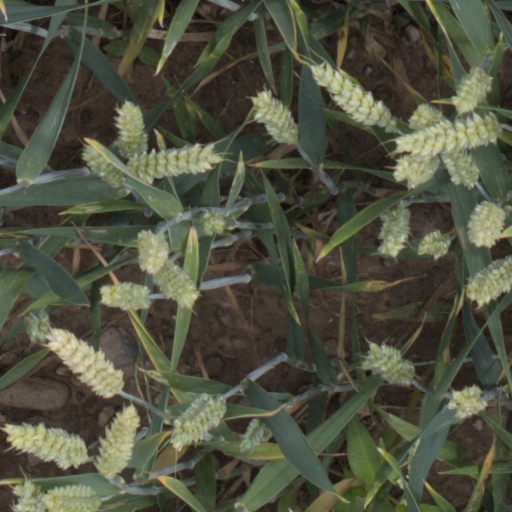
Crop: wheat